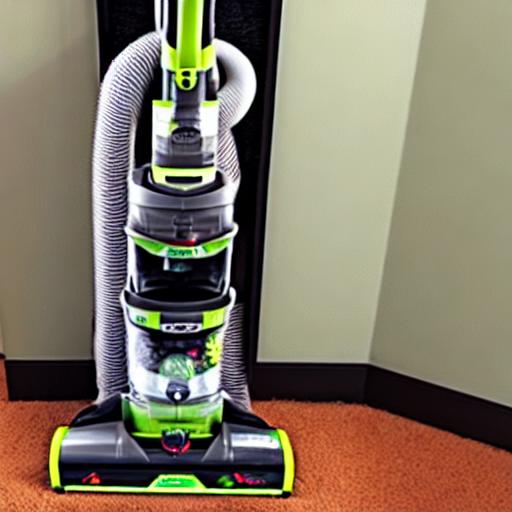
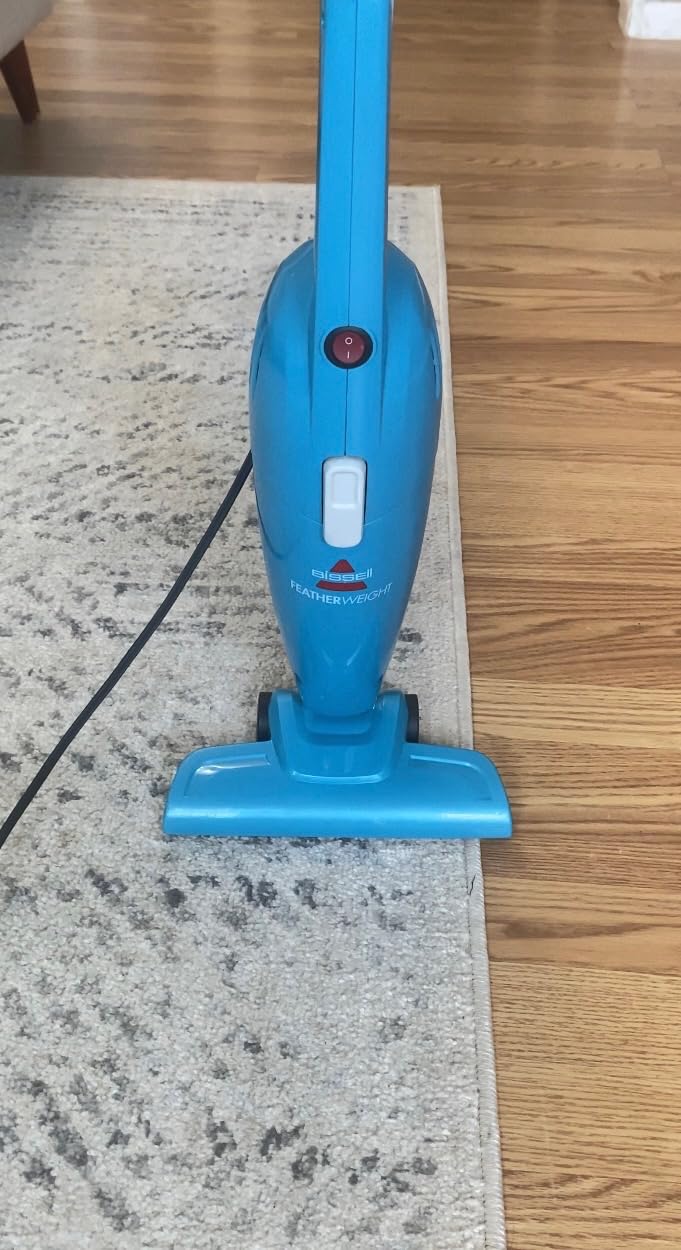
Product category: items_vacuum
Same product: no